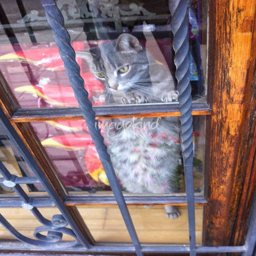
animal in a store window